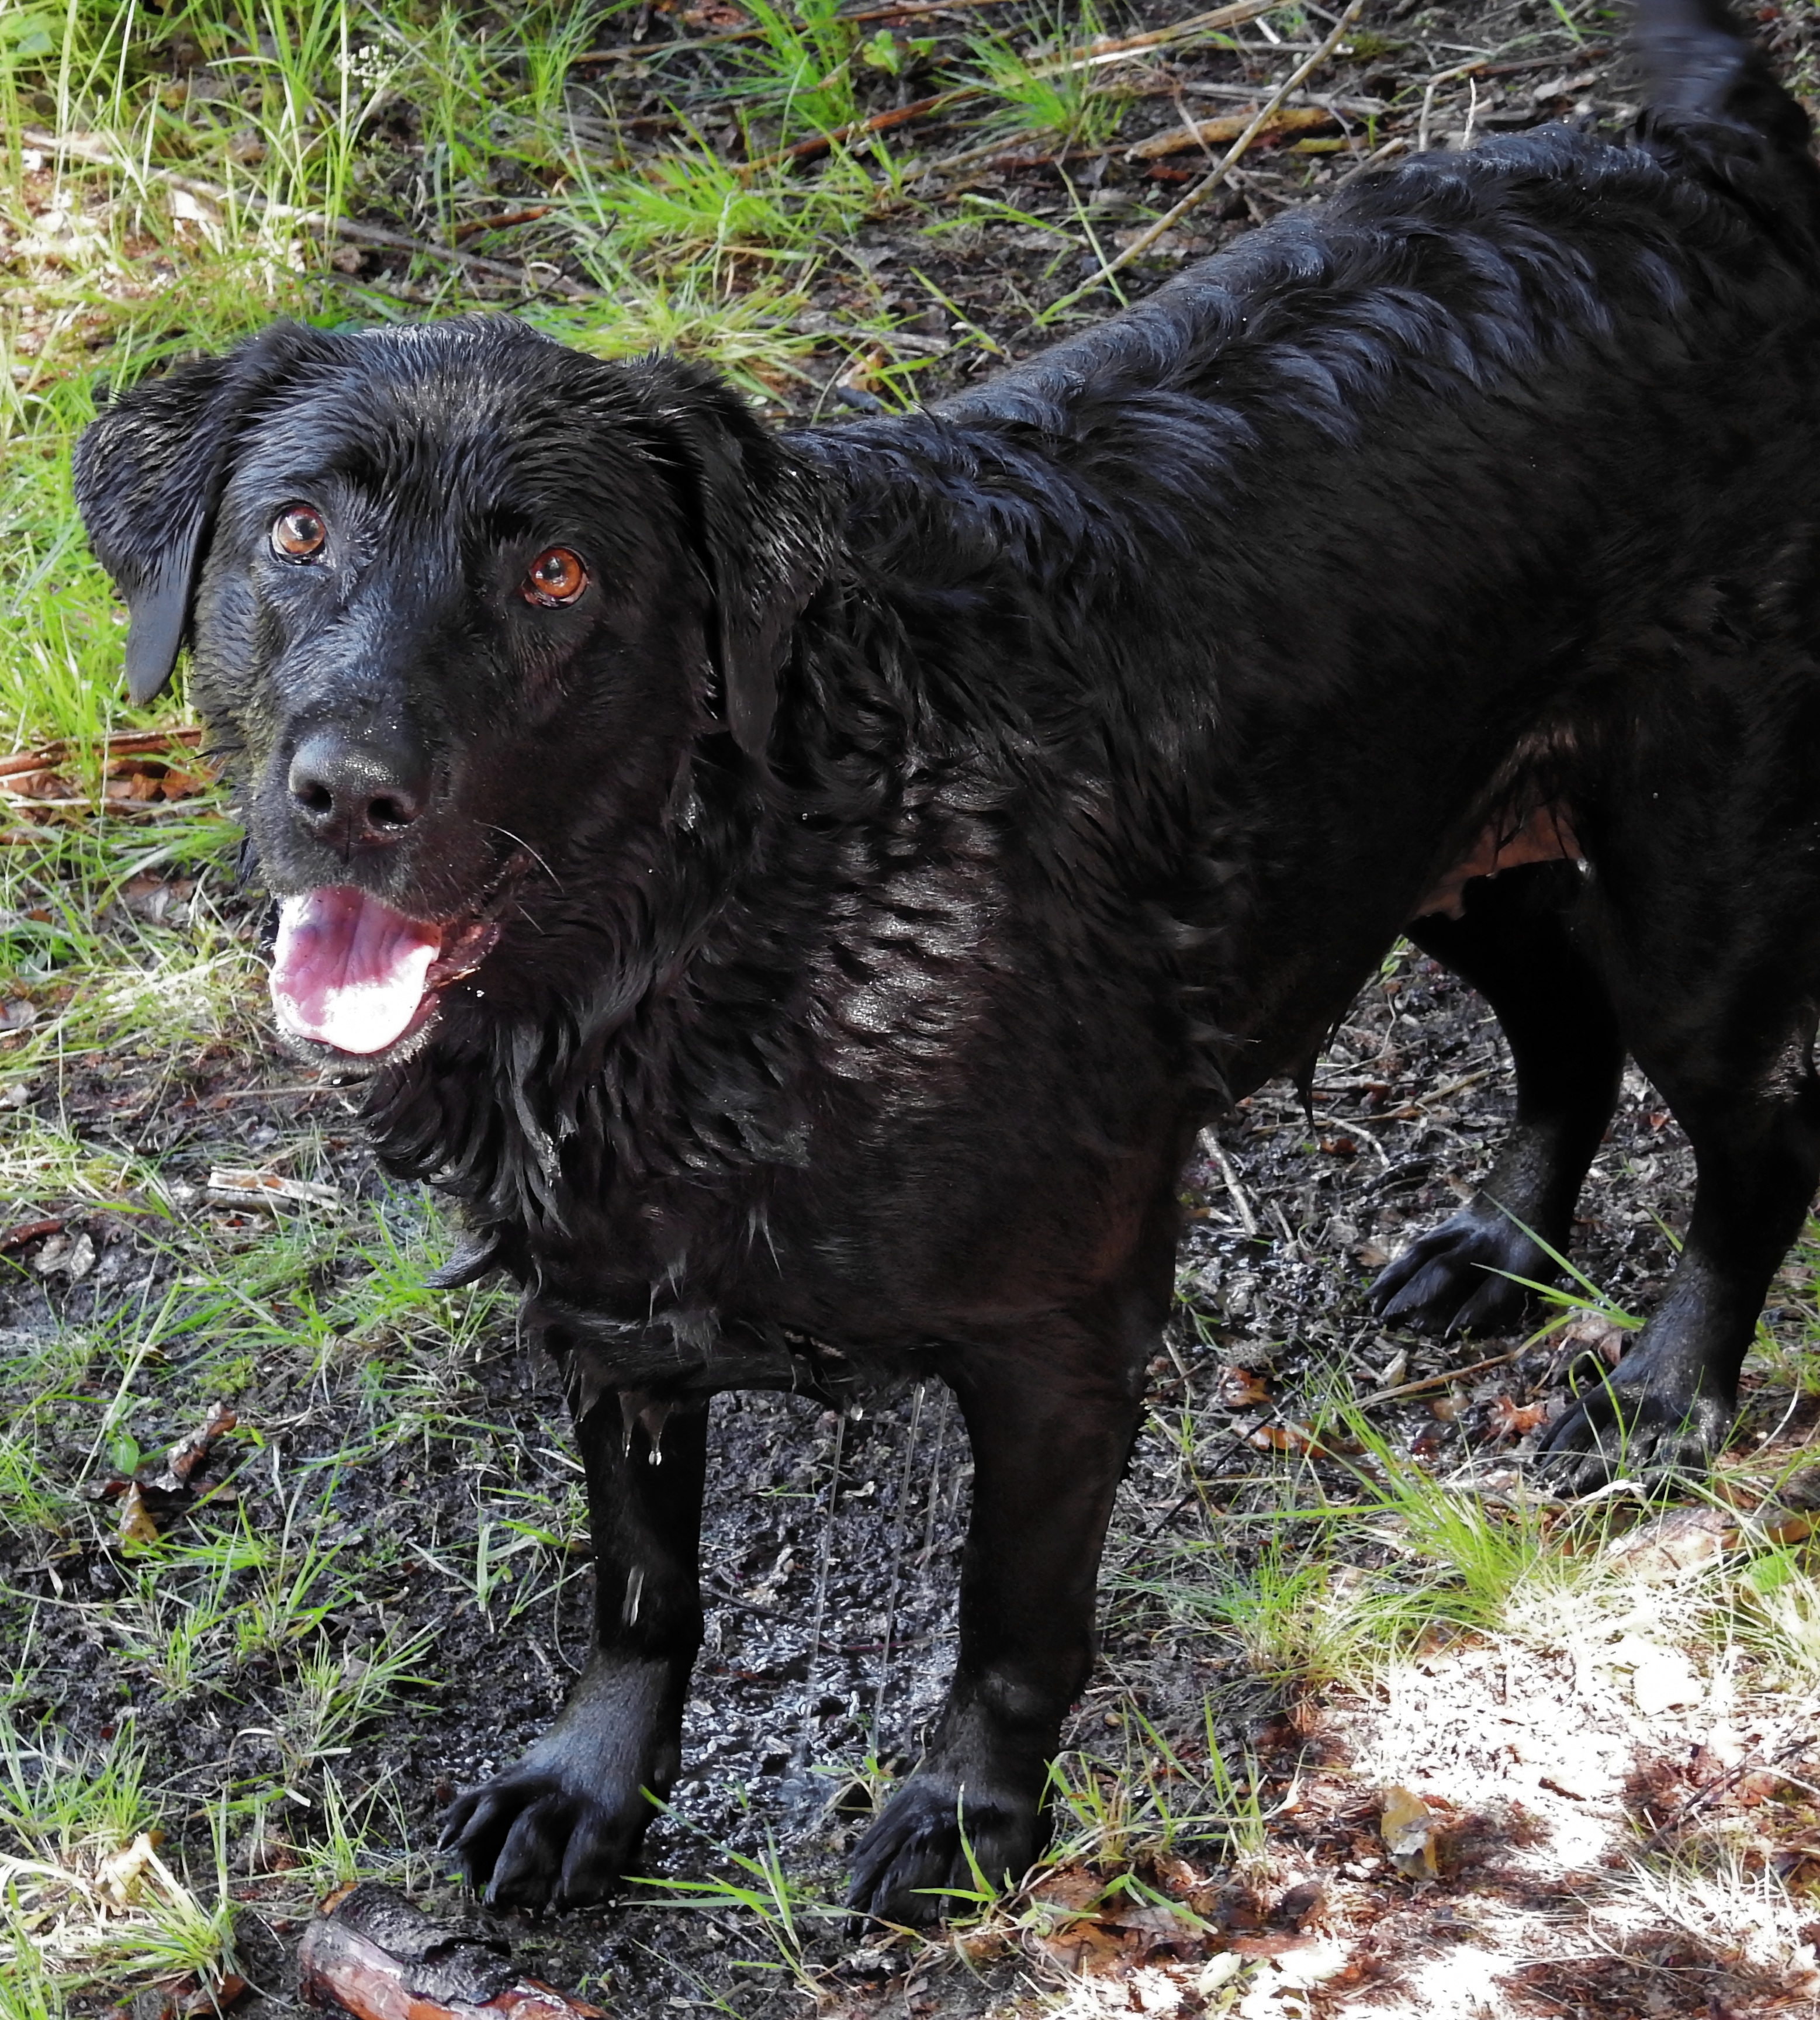
water, lake, wet, puppy, dog, animal, swim, pet, mammal, black, friend, happy, head, vertebrate, labrador retriever, newfoundland, labrador, luck, dog breed, retriever, flat coated retriever, dog like mammal, stabyhoun, boykin spaniel, german spaniel, curly coated retriever